Jack Robertson (footballer, born 1889)

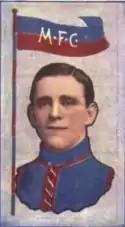

John Duncan Robertson (22 July 1889 – 20 July 1975) was an Australian rules footballer who played with Melbourne in the Victorian Football League (VFL).